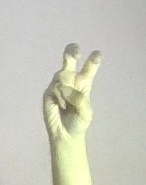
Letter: toot